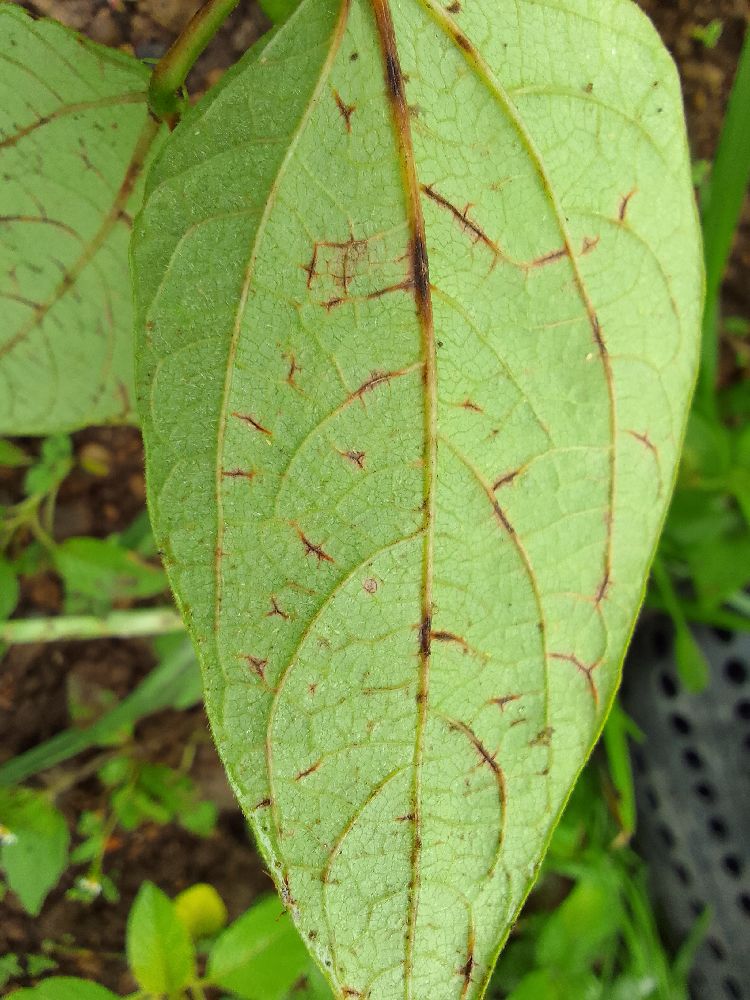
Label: anthracnose